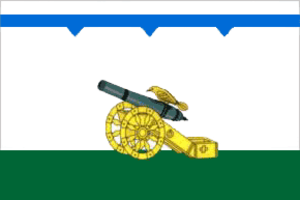
Viazma est une ville de l'oblast de Smolensk, en Russie, et le centre administratif du raïon de Viazma. Sa population s'élevait à 54 754 habitants en 2014.